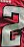
Number: 2